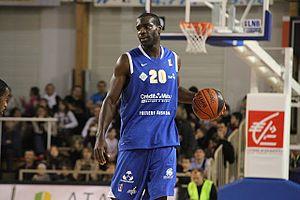
Le joueur de basket-ball Robert Conley